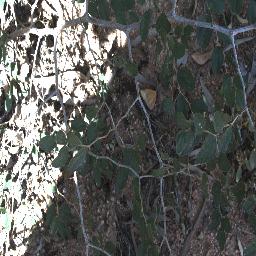
Label: chinee_apple